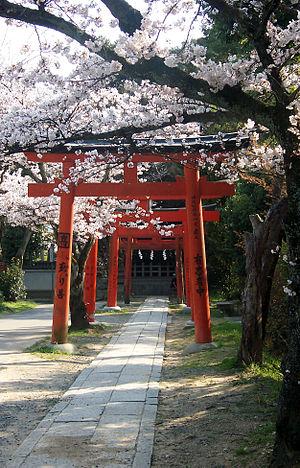
Le Yoshida-jinja est un sanctuaire shinto situé dans la partie orientale du district de Sakyo-ku à Kyoto au Japon. Situé au pied de la montagne Yoshida, partie des montagnes de Higashiyama, le sanctuaire, fondé en 859 au cours de l'époque de Heian par la famille Fujiwara, est entouré par une profonde forêt.